Answer in natural language. Is Window (highlighted by a red box) further away or in front of artistic colourful white paper drawing scenario (highlighted by a blue box)? Choose between the following options: in front or further away
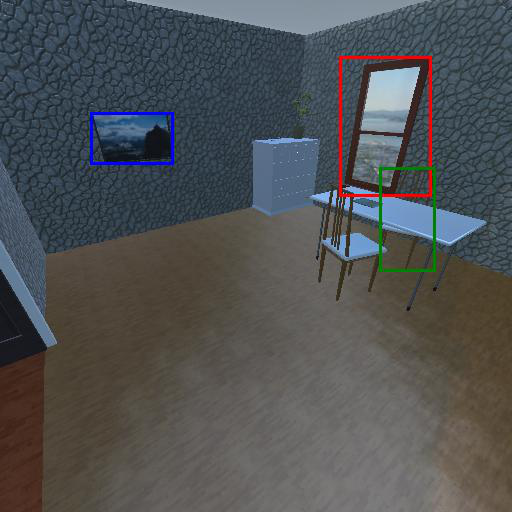
<answer>further away</answer>